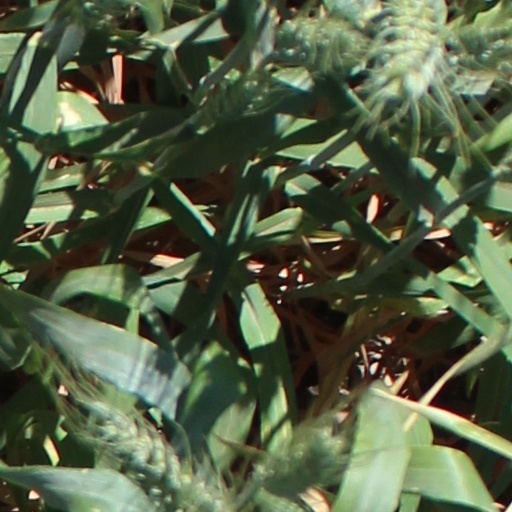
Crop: wheat